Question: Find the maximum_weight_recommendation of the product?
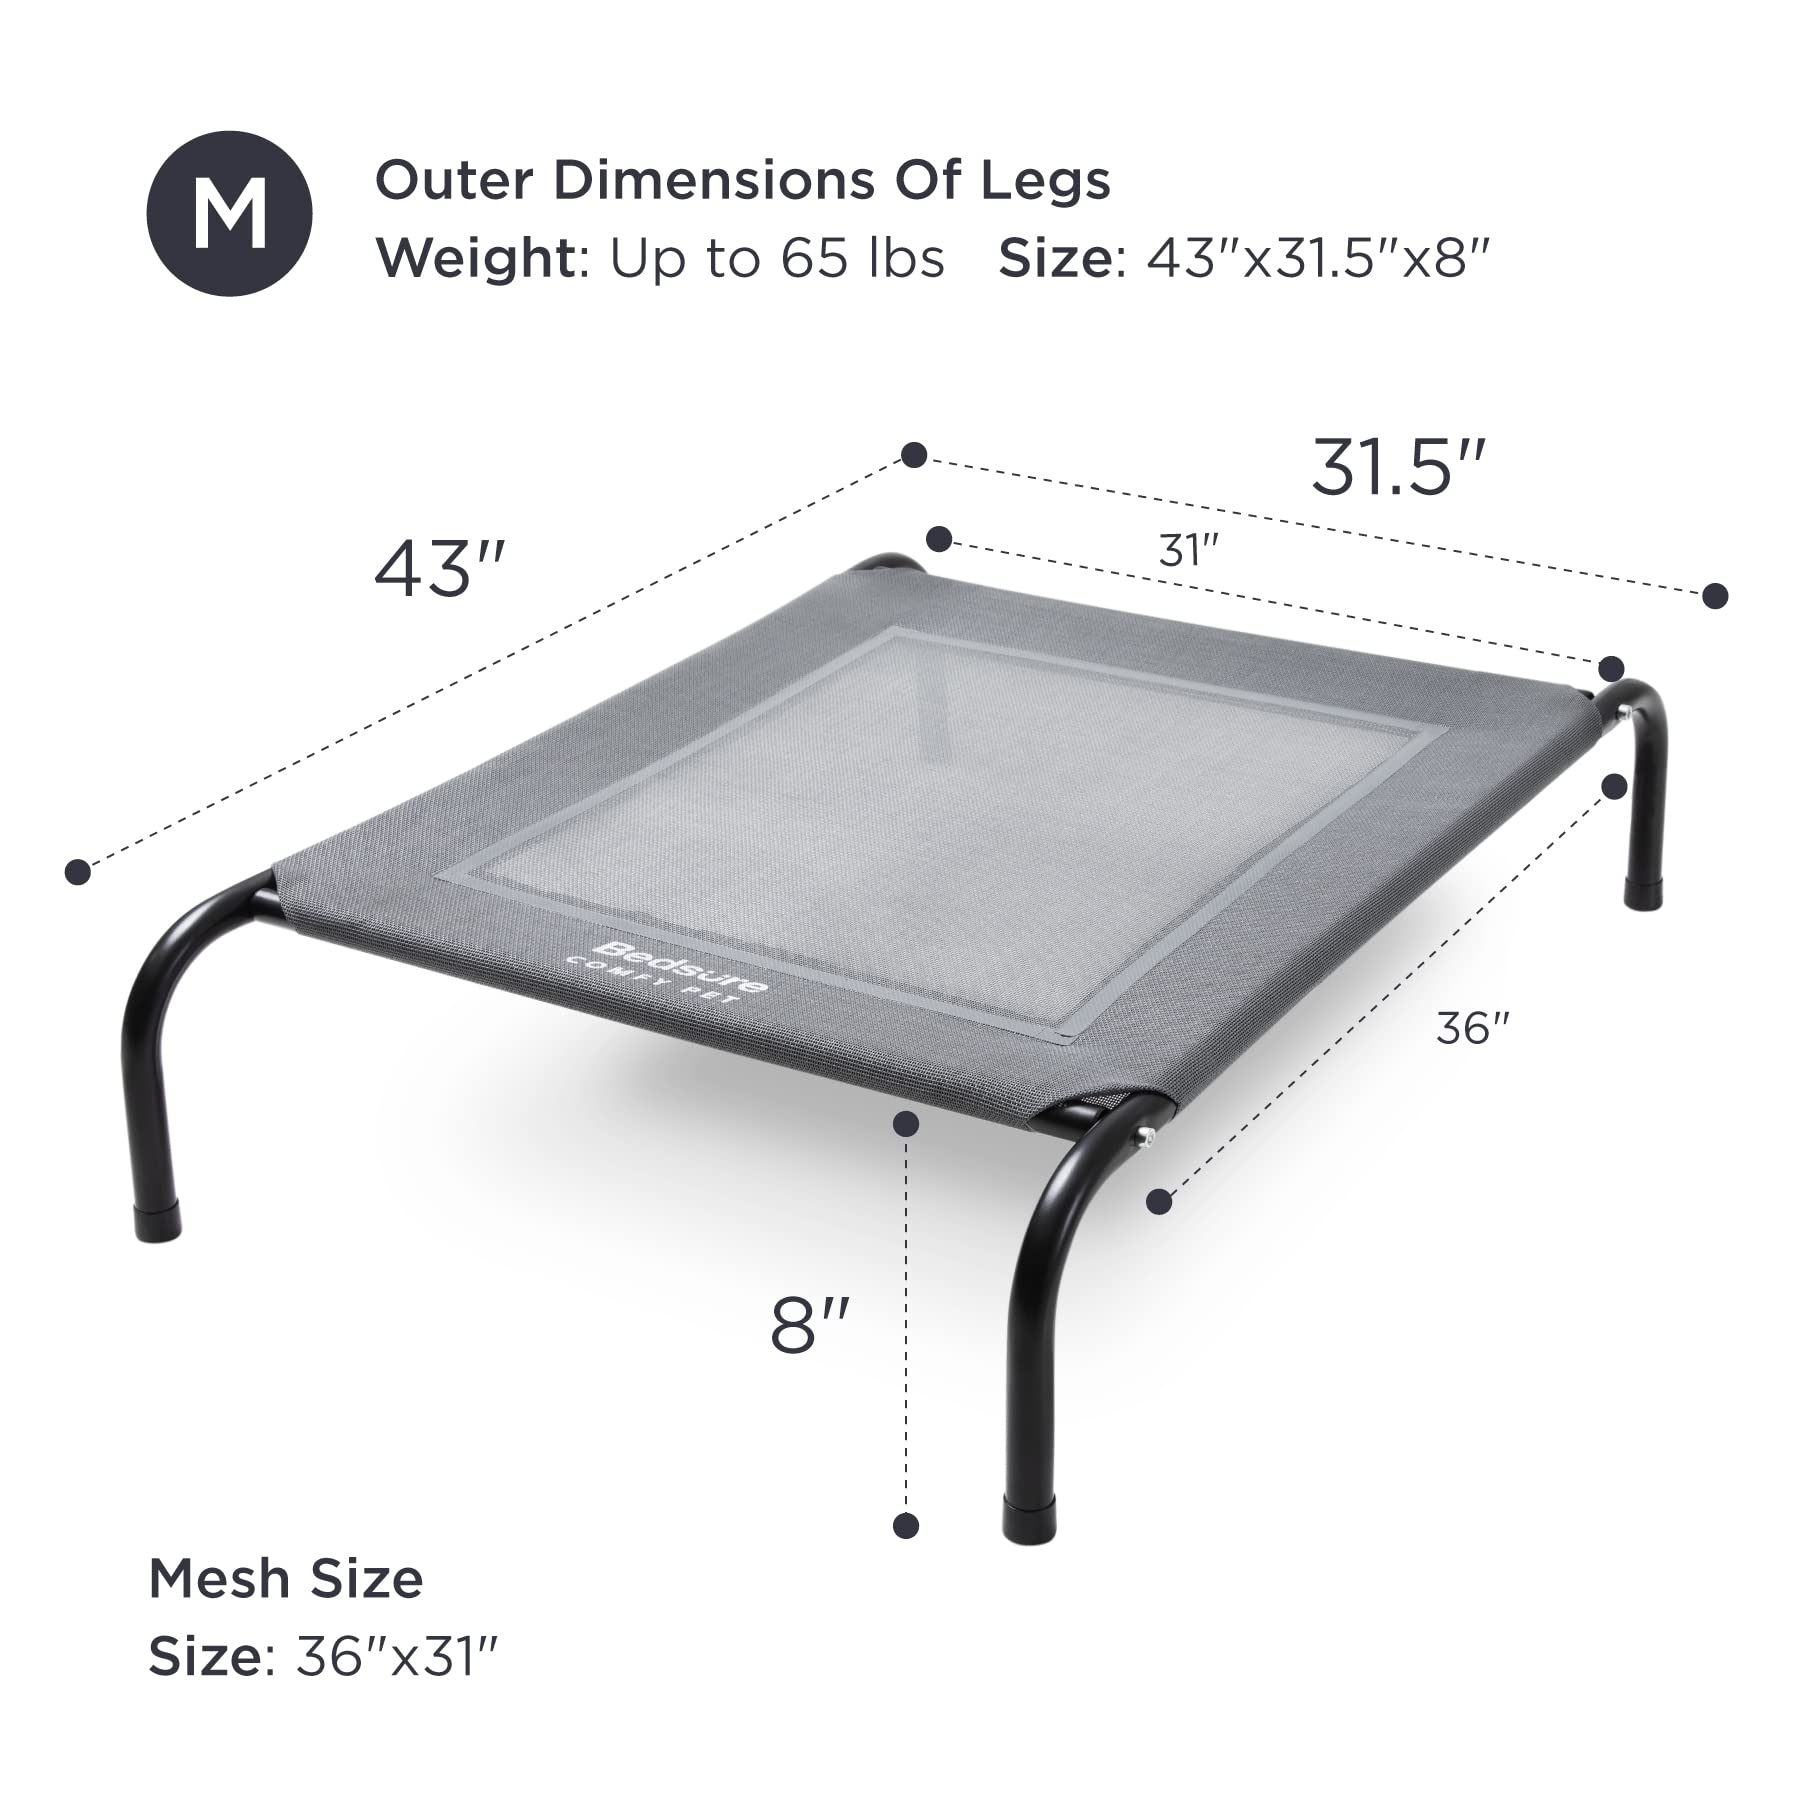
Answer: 65 pound